Colonization of Venus

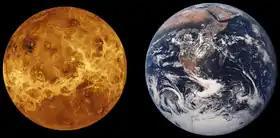
Scale representations of Venus and the Earth shown next to each other. Venus is only slightly smaller.

Venus has certain similarities to Earth which, if not for the hostile conditions, might make colonization easier in many respects in comparison with other possible destinations. These similarities, and its proximity, have led Venus to be called Earth's "sister planet".